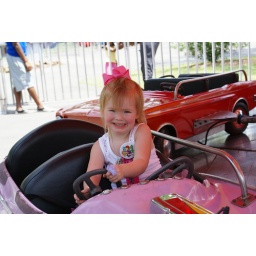
Riding in the pink car